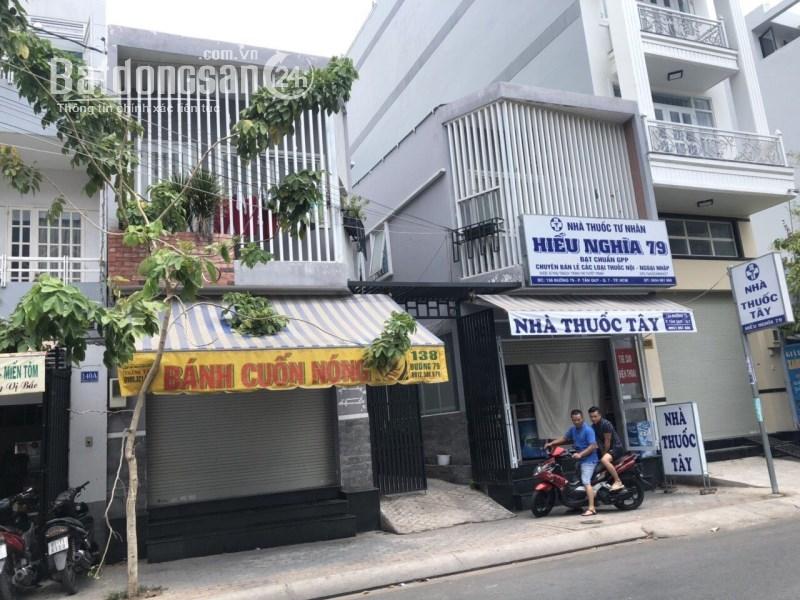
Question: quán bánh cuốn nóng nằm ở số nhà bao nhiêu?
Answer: số 138